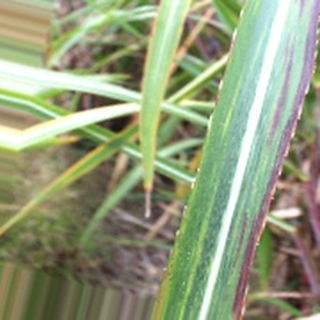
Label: sugarcane_bacterial_blight